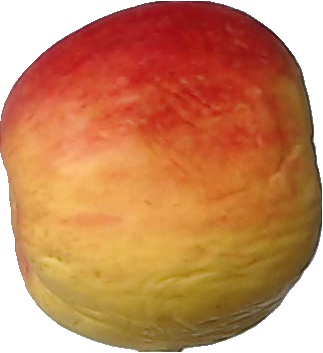
Label: apple_red_yellow_1